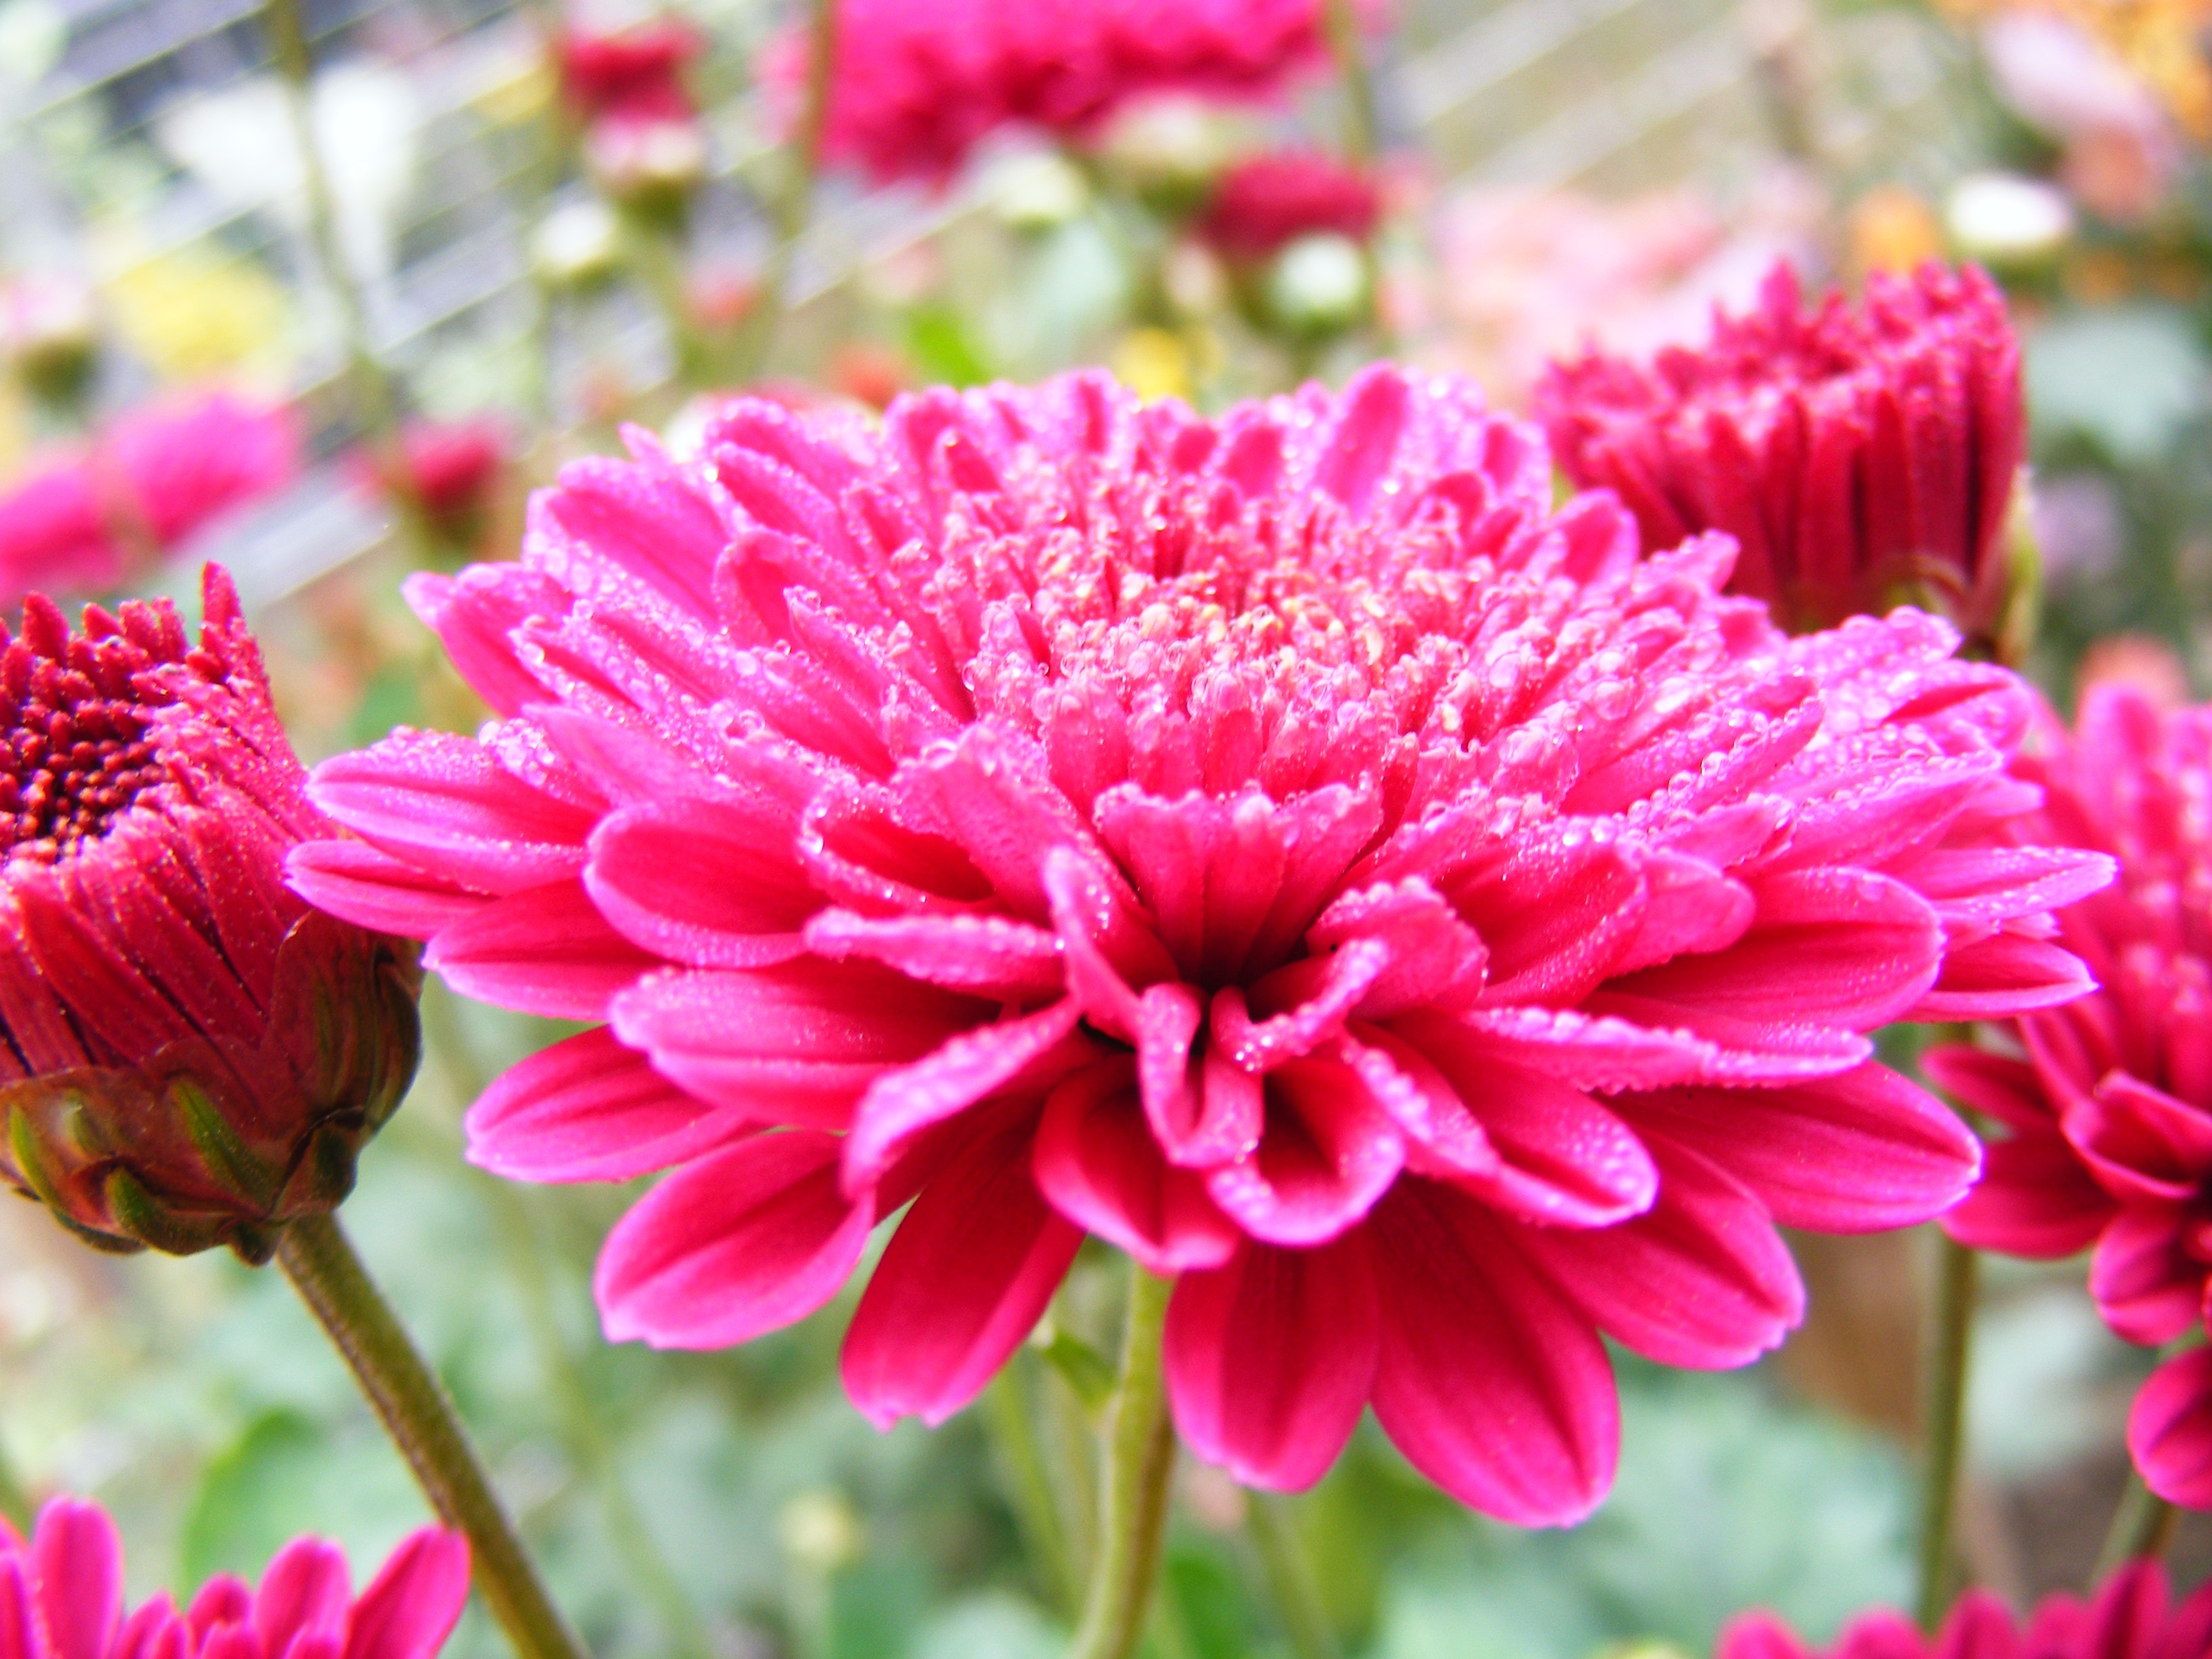
landscape, nature, outdoor, blossom, growth, plant, field, meadow, leaf, flower, petal, bloom, summer, floral, environment, foliage, rural, spring, tranquil, lush, natural, fresh, botany, environmental, agriculture, garden, pink, healthy, flora, season, botanical, sprout, life, ornament, eco, ecology, agricultural, dahlia, earth, bright, gerbera, vibrant, floristry, organic, cultivated, macro photography, flowering plant, daisy family, annual plant, land plant, chrysanths